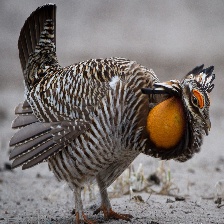
Species: GREATER PRAIRIE CHICKEN
Scientific name: TYMPANUCHUS CUPIDO